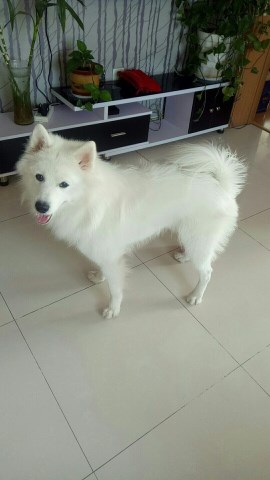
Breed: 2192-n000088-Samoyed